Antoine de Caunes

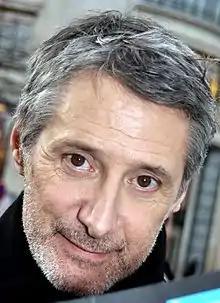
Antoine de Caunes at 2013 César Awards

Antoine de Caunes (born 1 December 1953) is a French television presenter, comedian, actor, journalist, writer and film director. He is the son of two prominent French personalities, television journalist-reporter Georges de Caunes and television announcer Jacqueline Joubert. He is the father of the actress Emma de Caunes.